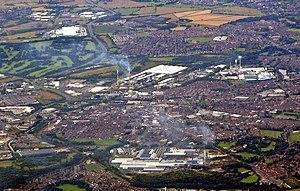
St Helens est une ville anglaise d'environ 100 000 habitants. Elle se situe non loin de Liverpool, dans le comté densément urbanisé de Merseyside et constitue le principal centre urbain du district métropolitain de Saint Helens.